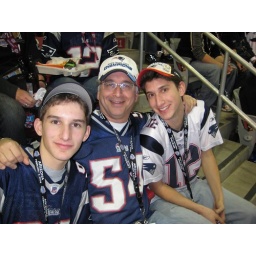
Dad and boys in seats